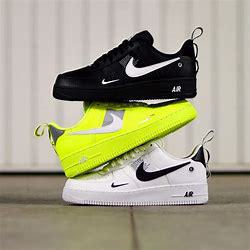
Brand: Nike
Model: Air Force